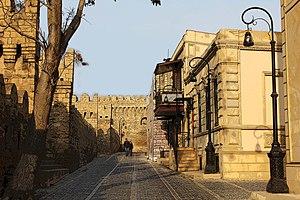
La vieille ville de Bakou est un quartier historique résidentiel et une réserve historico-architecturale au centre de Bakou, capitale de l'Azerbaïdjan. Plus de 1 300 familles habitent sur la surface de 221 000 m², occupée par la réserve.